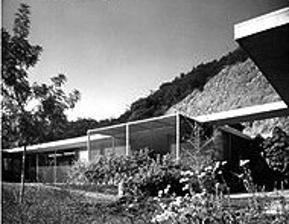
Building: Shulman House
Country: United States of America
Year built: 1950
House in Los Angeles, California, United States Shulman House Location 7875-7877 Woodrow Wilson Drive, Hollywood, Los Angeles, California Coordinates 34°7′23.6028″N 118°22′3.756″W / 34.123223000°N 118.36771000°W / 34.123223000; -118.36771000 Built 1949-50 Governing body private Los Angeles Historic-Cultural Monument Designated March 25, 1987 Reference no. 325 Location of Shulman House in the Los Angeles metropolitan area The Shulman House is a mid-century steel home and studio in the Hollywood Hills . In 1947 architectural photographer Julius Shulman asked architect Raphael Soriano to build him a house and studio in the Hollywood Hills. By August 1947 the design was decided upon, and construction began in the early months of 1949. The building took nine months to complete and was occupied in March 1950. Garrett Eckbo designed the landscaping. It has remained unaltered, and the Shulman House was designated a Historic-Cultural Monument by the City of Los Angeles in 1987. The house was sold for $2,250,000 on November 24, 2010, to writer Jonah Lehrer , who resides there with his wife Sarah L. Liebowitz. References